Naggar Castle

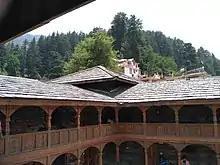
Naggar Castle

Naggar Castle is a medieval castle, located in Kullu, Himachal Pradesh, India. Built by Raja Sidh Singh of Kullu around 1460 A.D, it was taken over by the Himachal Pradesh Tourism Development Corporation (HPTDC), to run as a heritage hotel, in 1978.